Naphtali Friedman

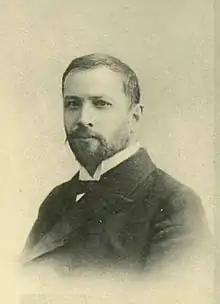
Friedman in 1913

Naphtali Friedman (sometimes also spelled Naftali; 15 May 1863, Juodžiai, Kovno Governorate – 5 May 1921) was a Jewish Lithuanian lawyer and politician.